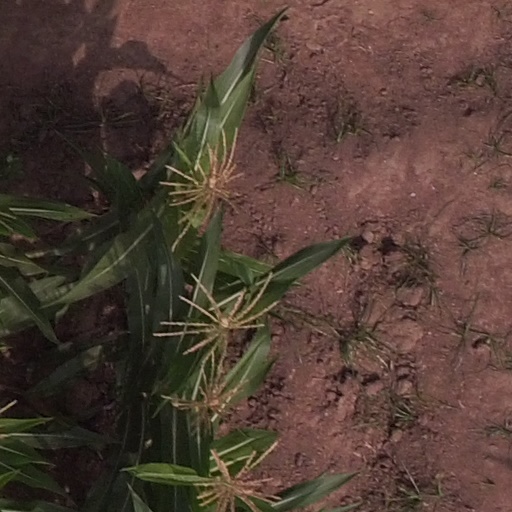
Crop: maize; corn